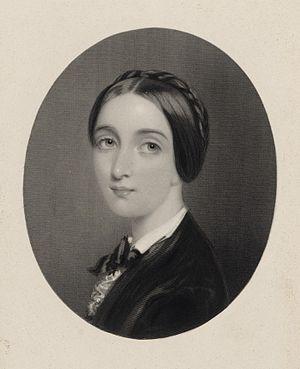
Eugénie Doche, née Marie-Charlotte-Eugénie de Plunkett, née à Bruxelles le 19 novembre 1821 et morte à Paris le 12 juillet 1900, est une comédienne belge.